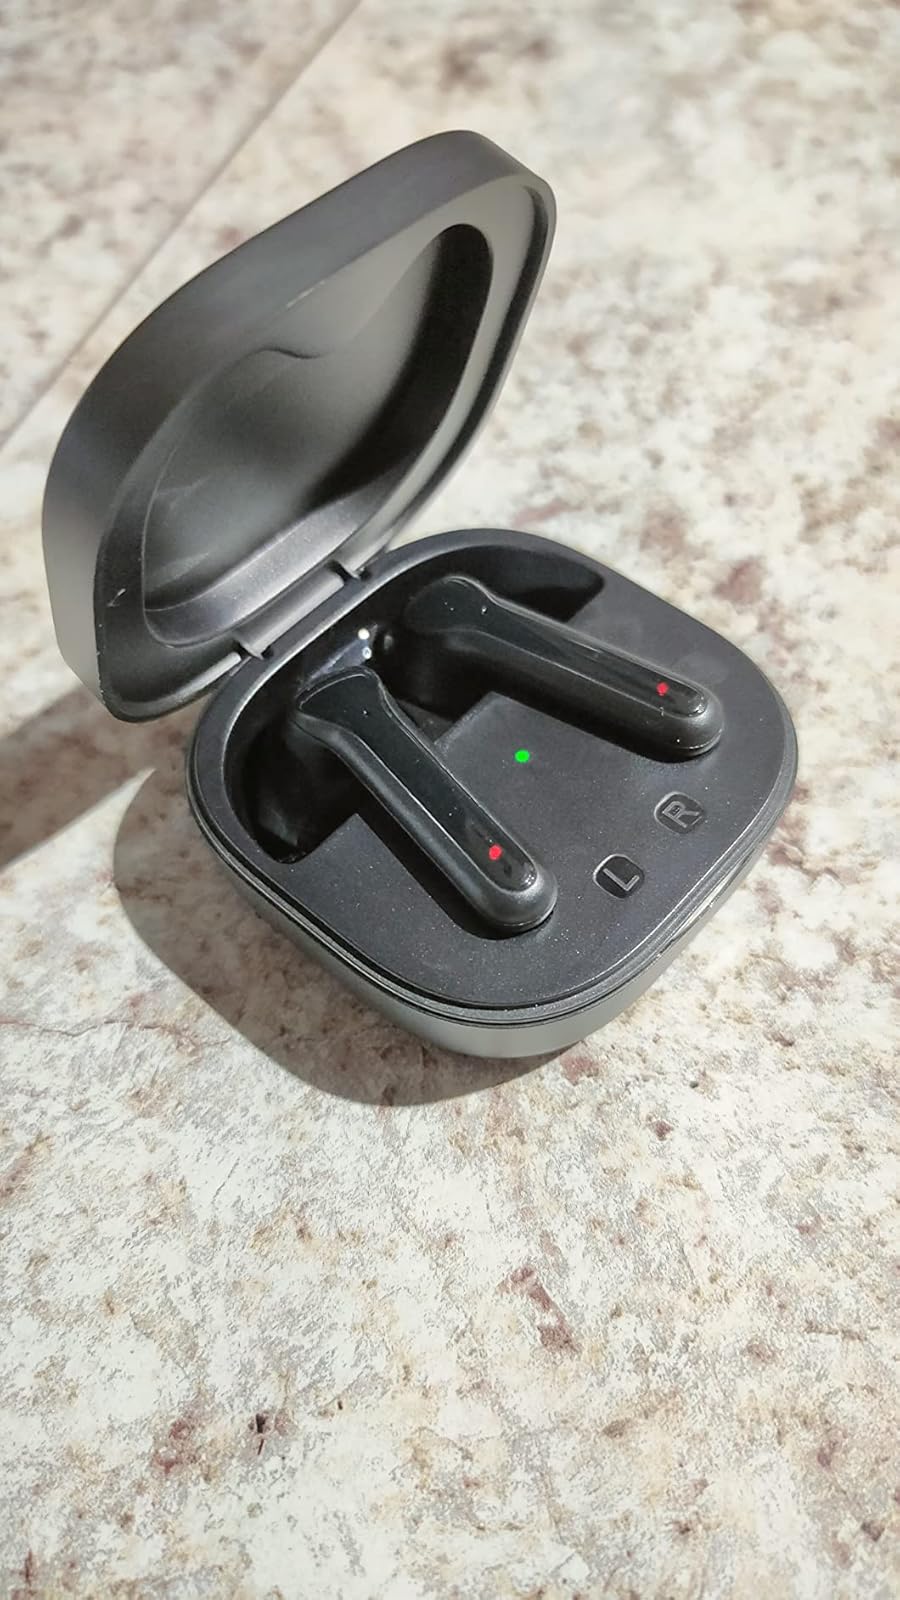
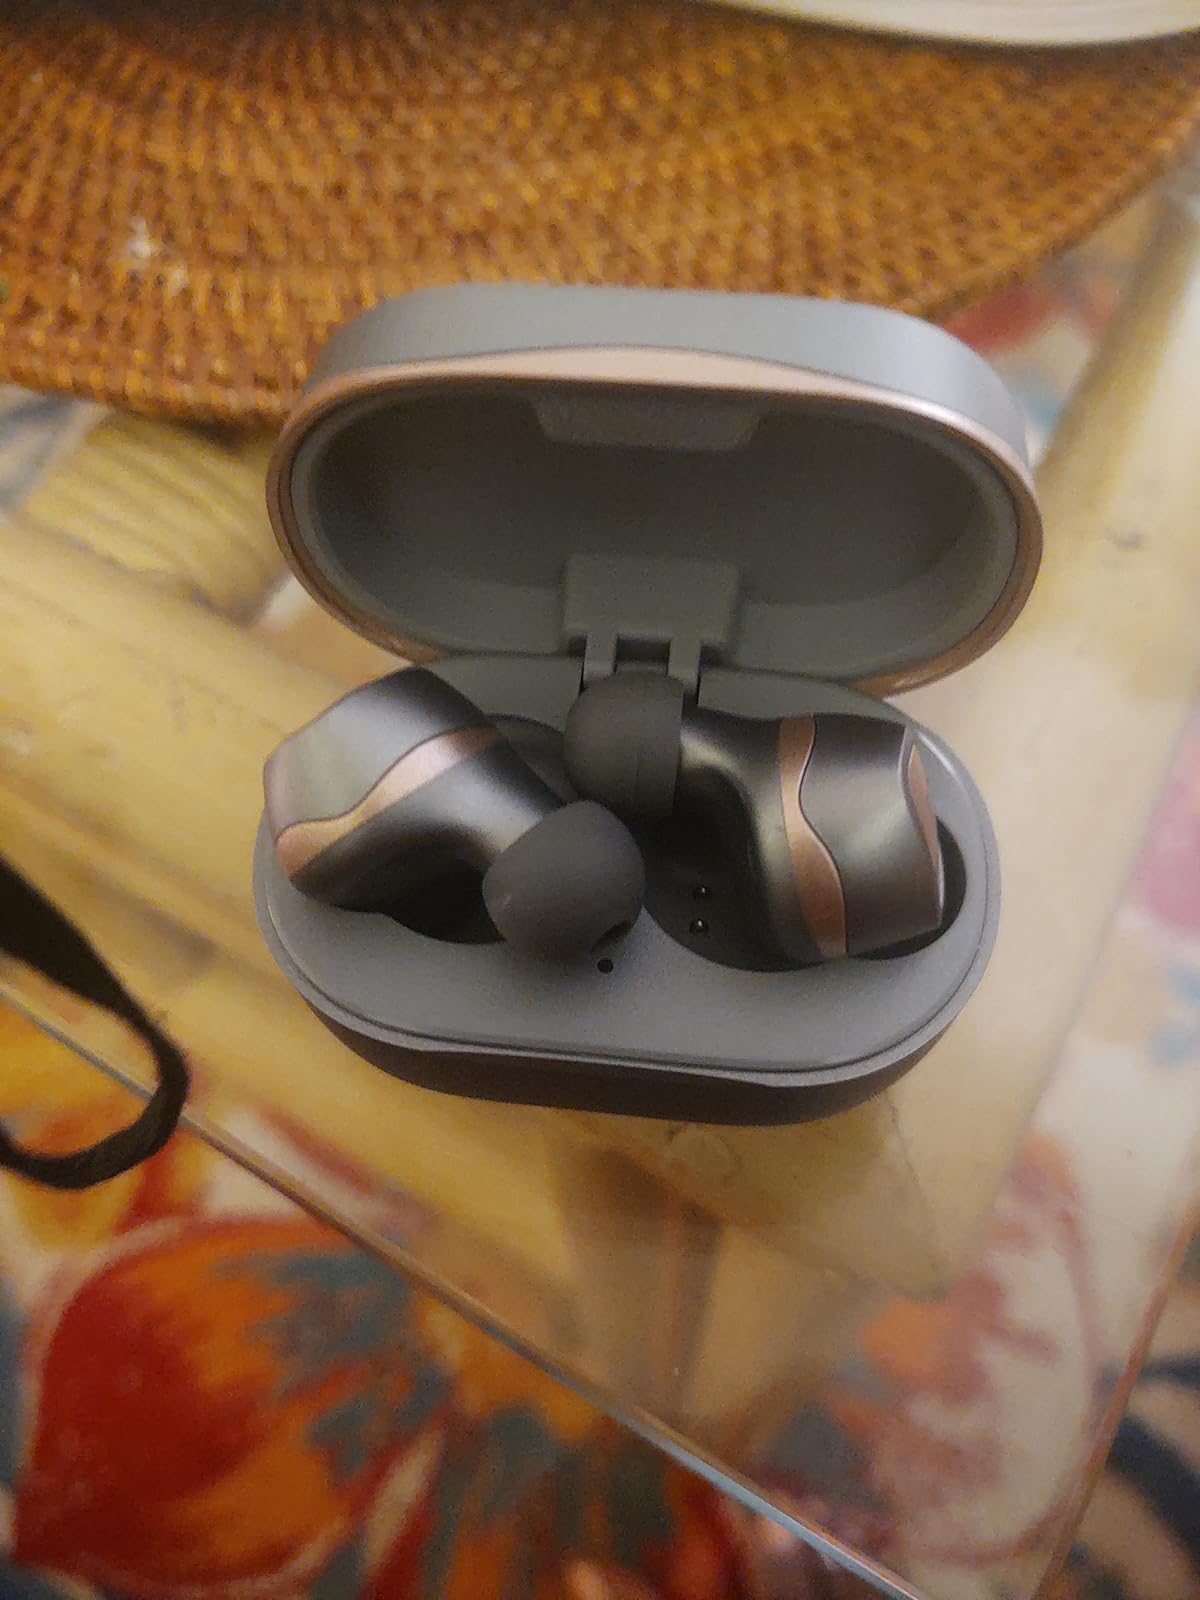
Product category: earbuds
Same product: no